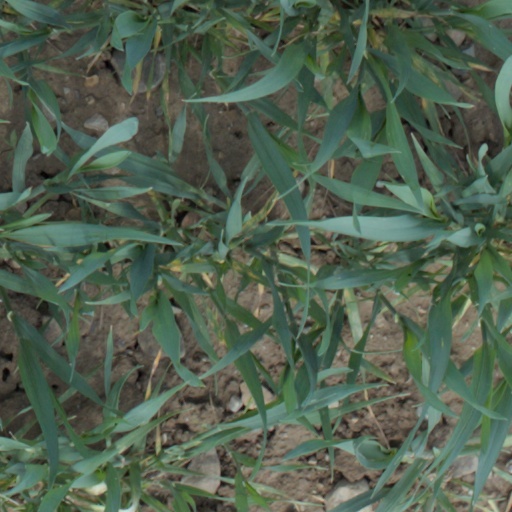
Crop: wheat